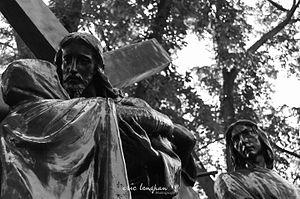
Jesus Baring His Cross Trois-Rivières, Québec.
Le sanctuaire Notre-Dame-du-Cap est un lieu de rassemblement spirituel situé au Cap-de-la-Madeleine, un secteur de Trois-Rivières au Québec. Dressé sur le bord du fleuve Saint-Laurent, il est dédié à la Vierge Marie et accueille chaque année plus de 500 000 pèlerins et visiteurs en provenance de tous horizons. Son plus volumineux bâtiment est élevé au rang de basilique mineure en 1964. Le site a été désigné comme l'un des cinq sanctuaires nationaux du Canada par la Conférence des évêques catholiques du Canada. C'est le deuxième plus vaste et important sanctuaire marial dédié à la Vierge Marie en Amérique du Nord après celui de Notre-Dame de Guadalupe au Mexique.